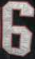
Number: 6